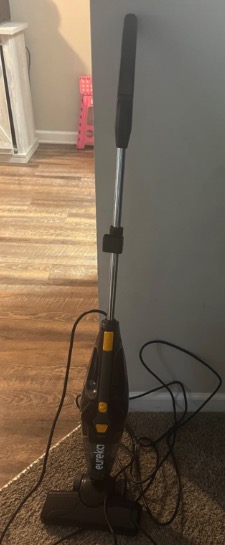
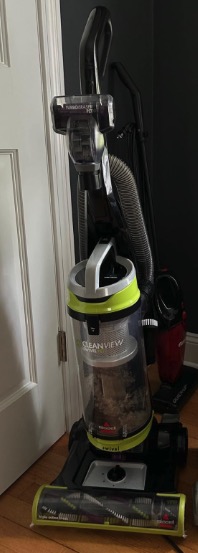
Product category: items_vacuum
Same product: no